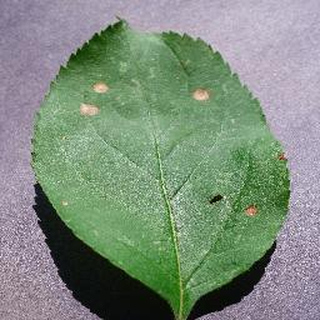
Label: apple_black_rot